Eagle Lake (British Columbia)

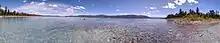
Panorama on Eagle Lake

Eagle Lake (officially named Lhuy Nachasgwen Gunlin) is an endorheic lake in the western Chilcotin District of the Central Interior of British Columbia, Canada, located southeast of Tatla Lake and west of the city of Williams Lake. On 11 June 2020 the name of the lake was officially changed to its traditional Tŝilhqot'in name, Lhuy Nachasgwen Gunlin, which means "where there are many small fish." The lake is a popular summer location with warm water, sky-blue water, and white sand beaches. The lake has no outflow, and the water level continues to recede over time. Since 1970, the lake level has dropped over 6m (as of 2018). This means that the former Islands are now connected to the shoreline and new Islands have been created on the western bay.